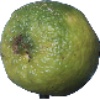
Label: Limes 1